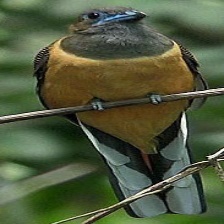
Species: RED NAPED TROGON
Scientific name: HARPACTES KASUMBA